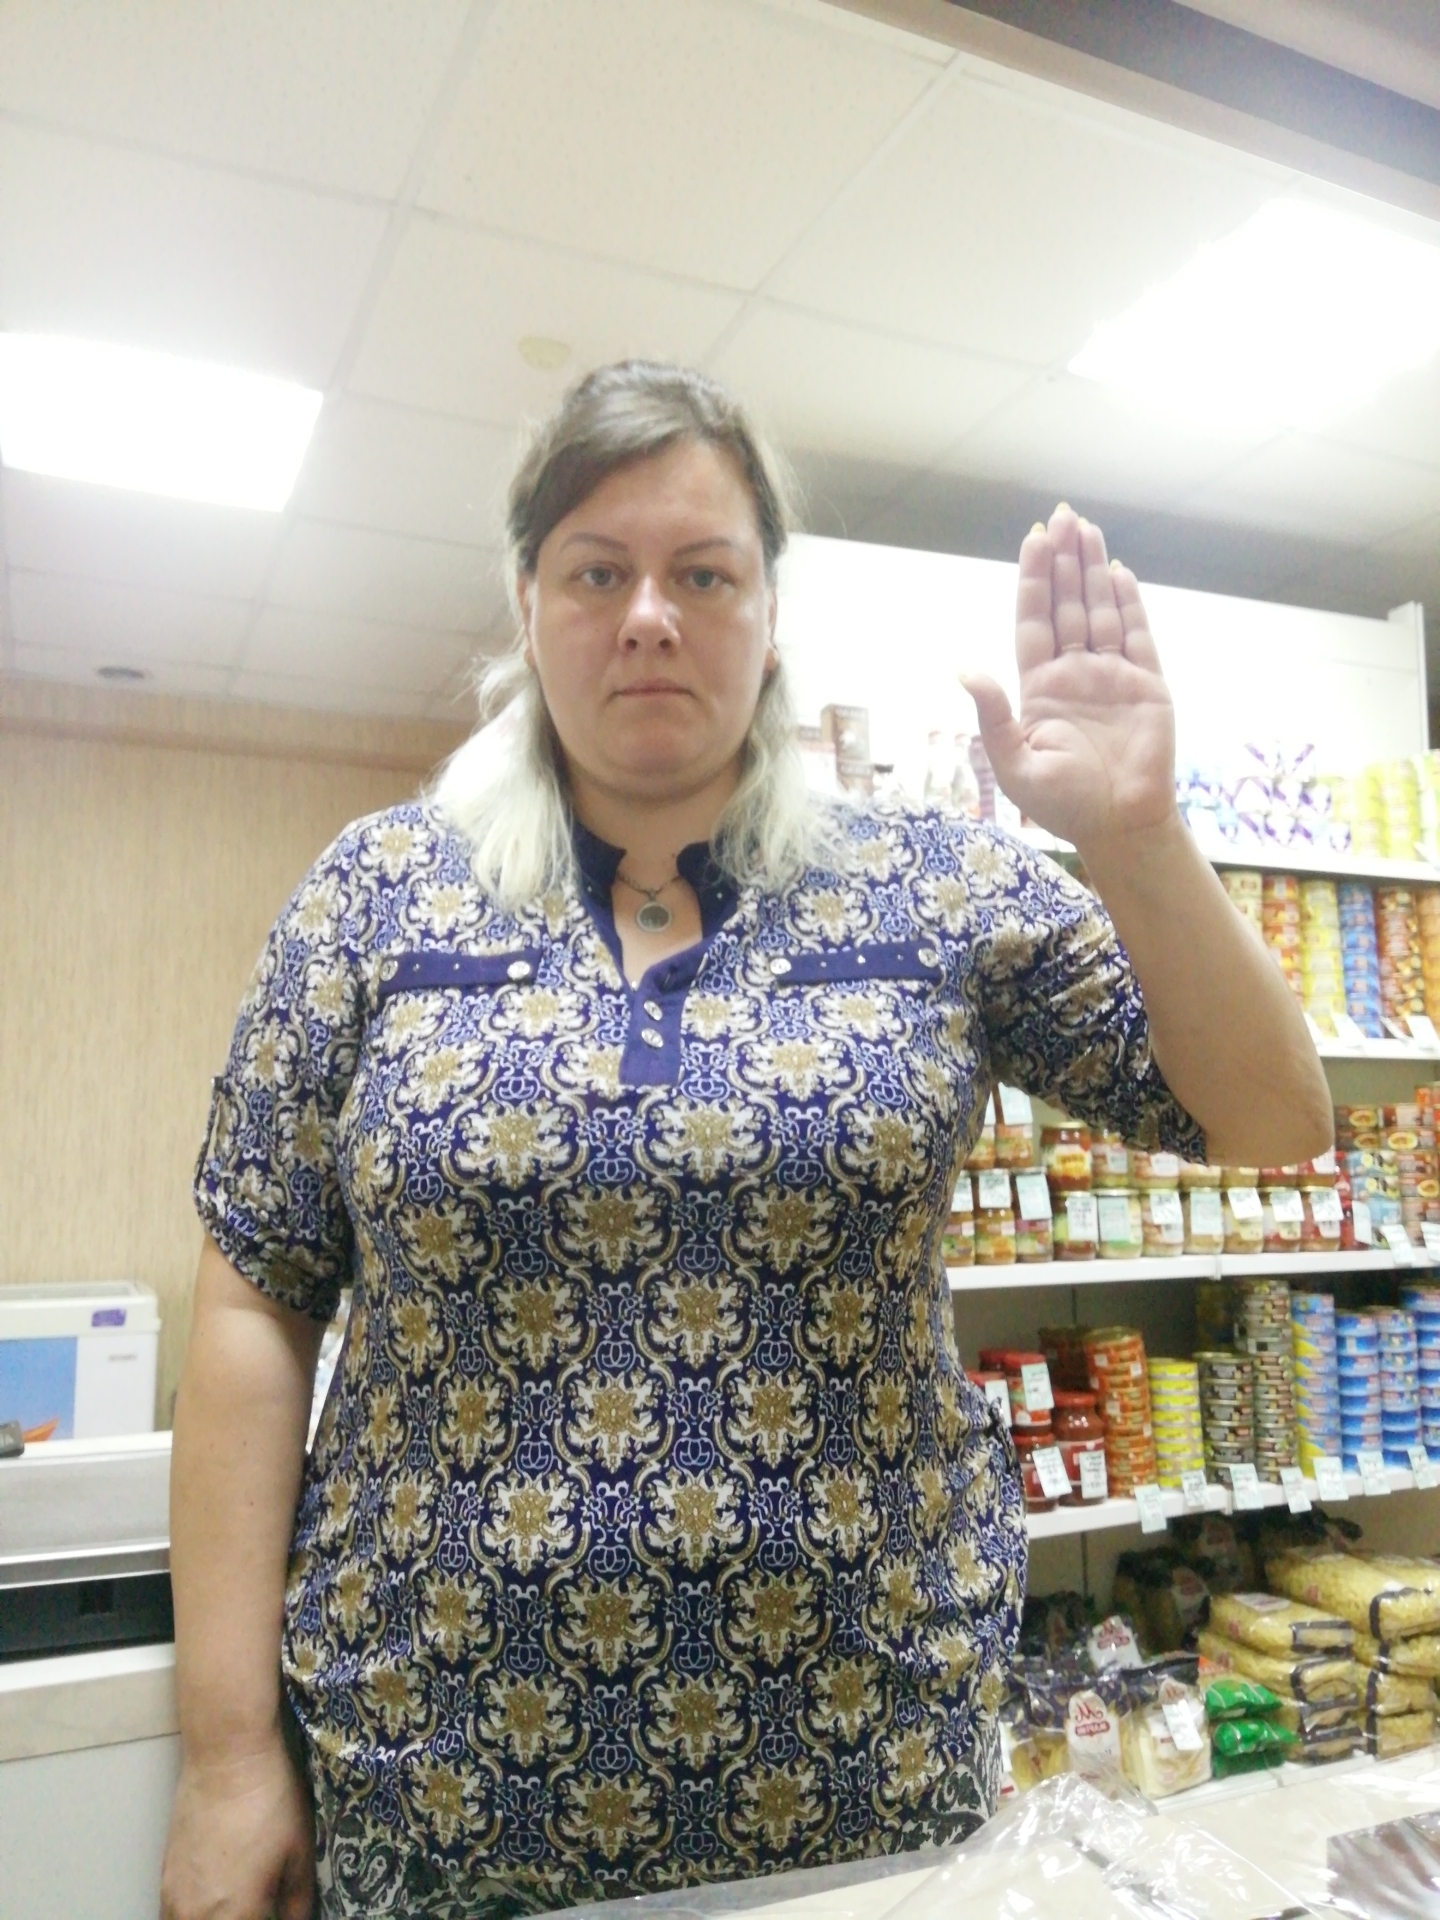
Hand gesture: stop